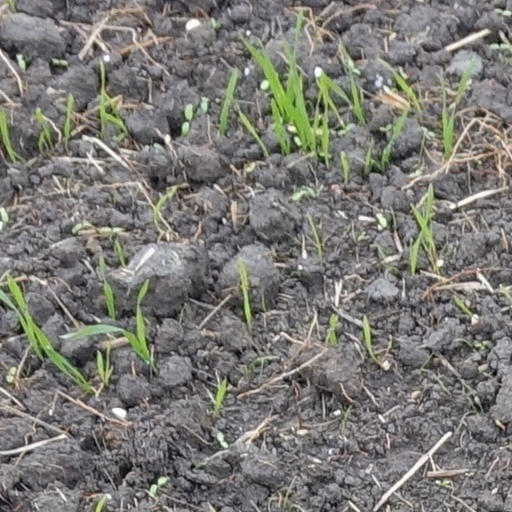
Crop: wheat